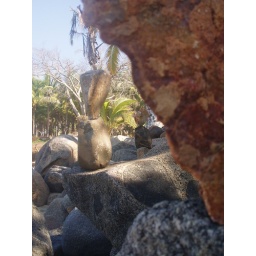
Crazy rock stacks on the beach in Sayulita.